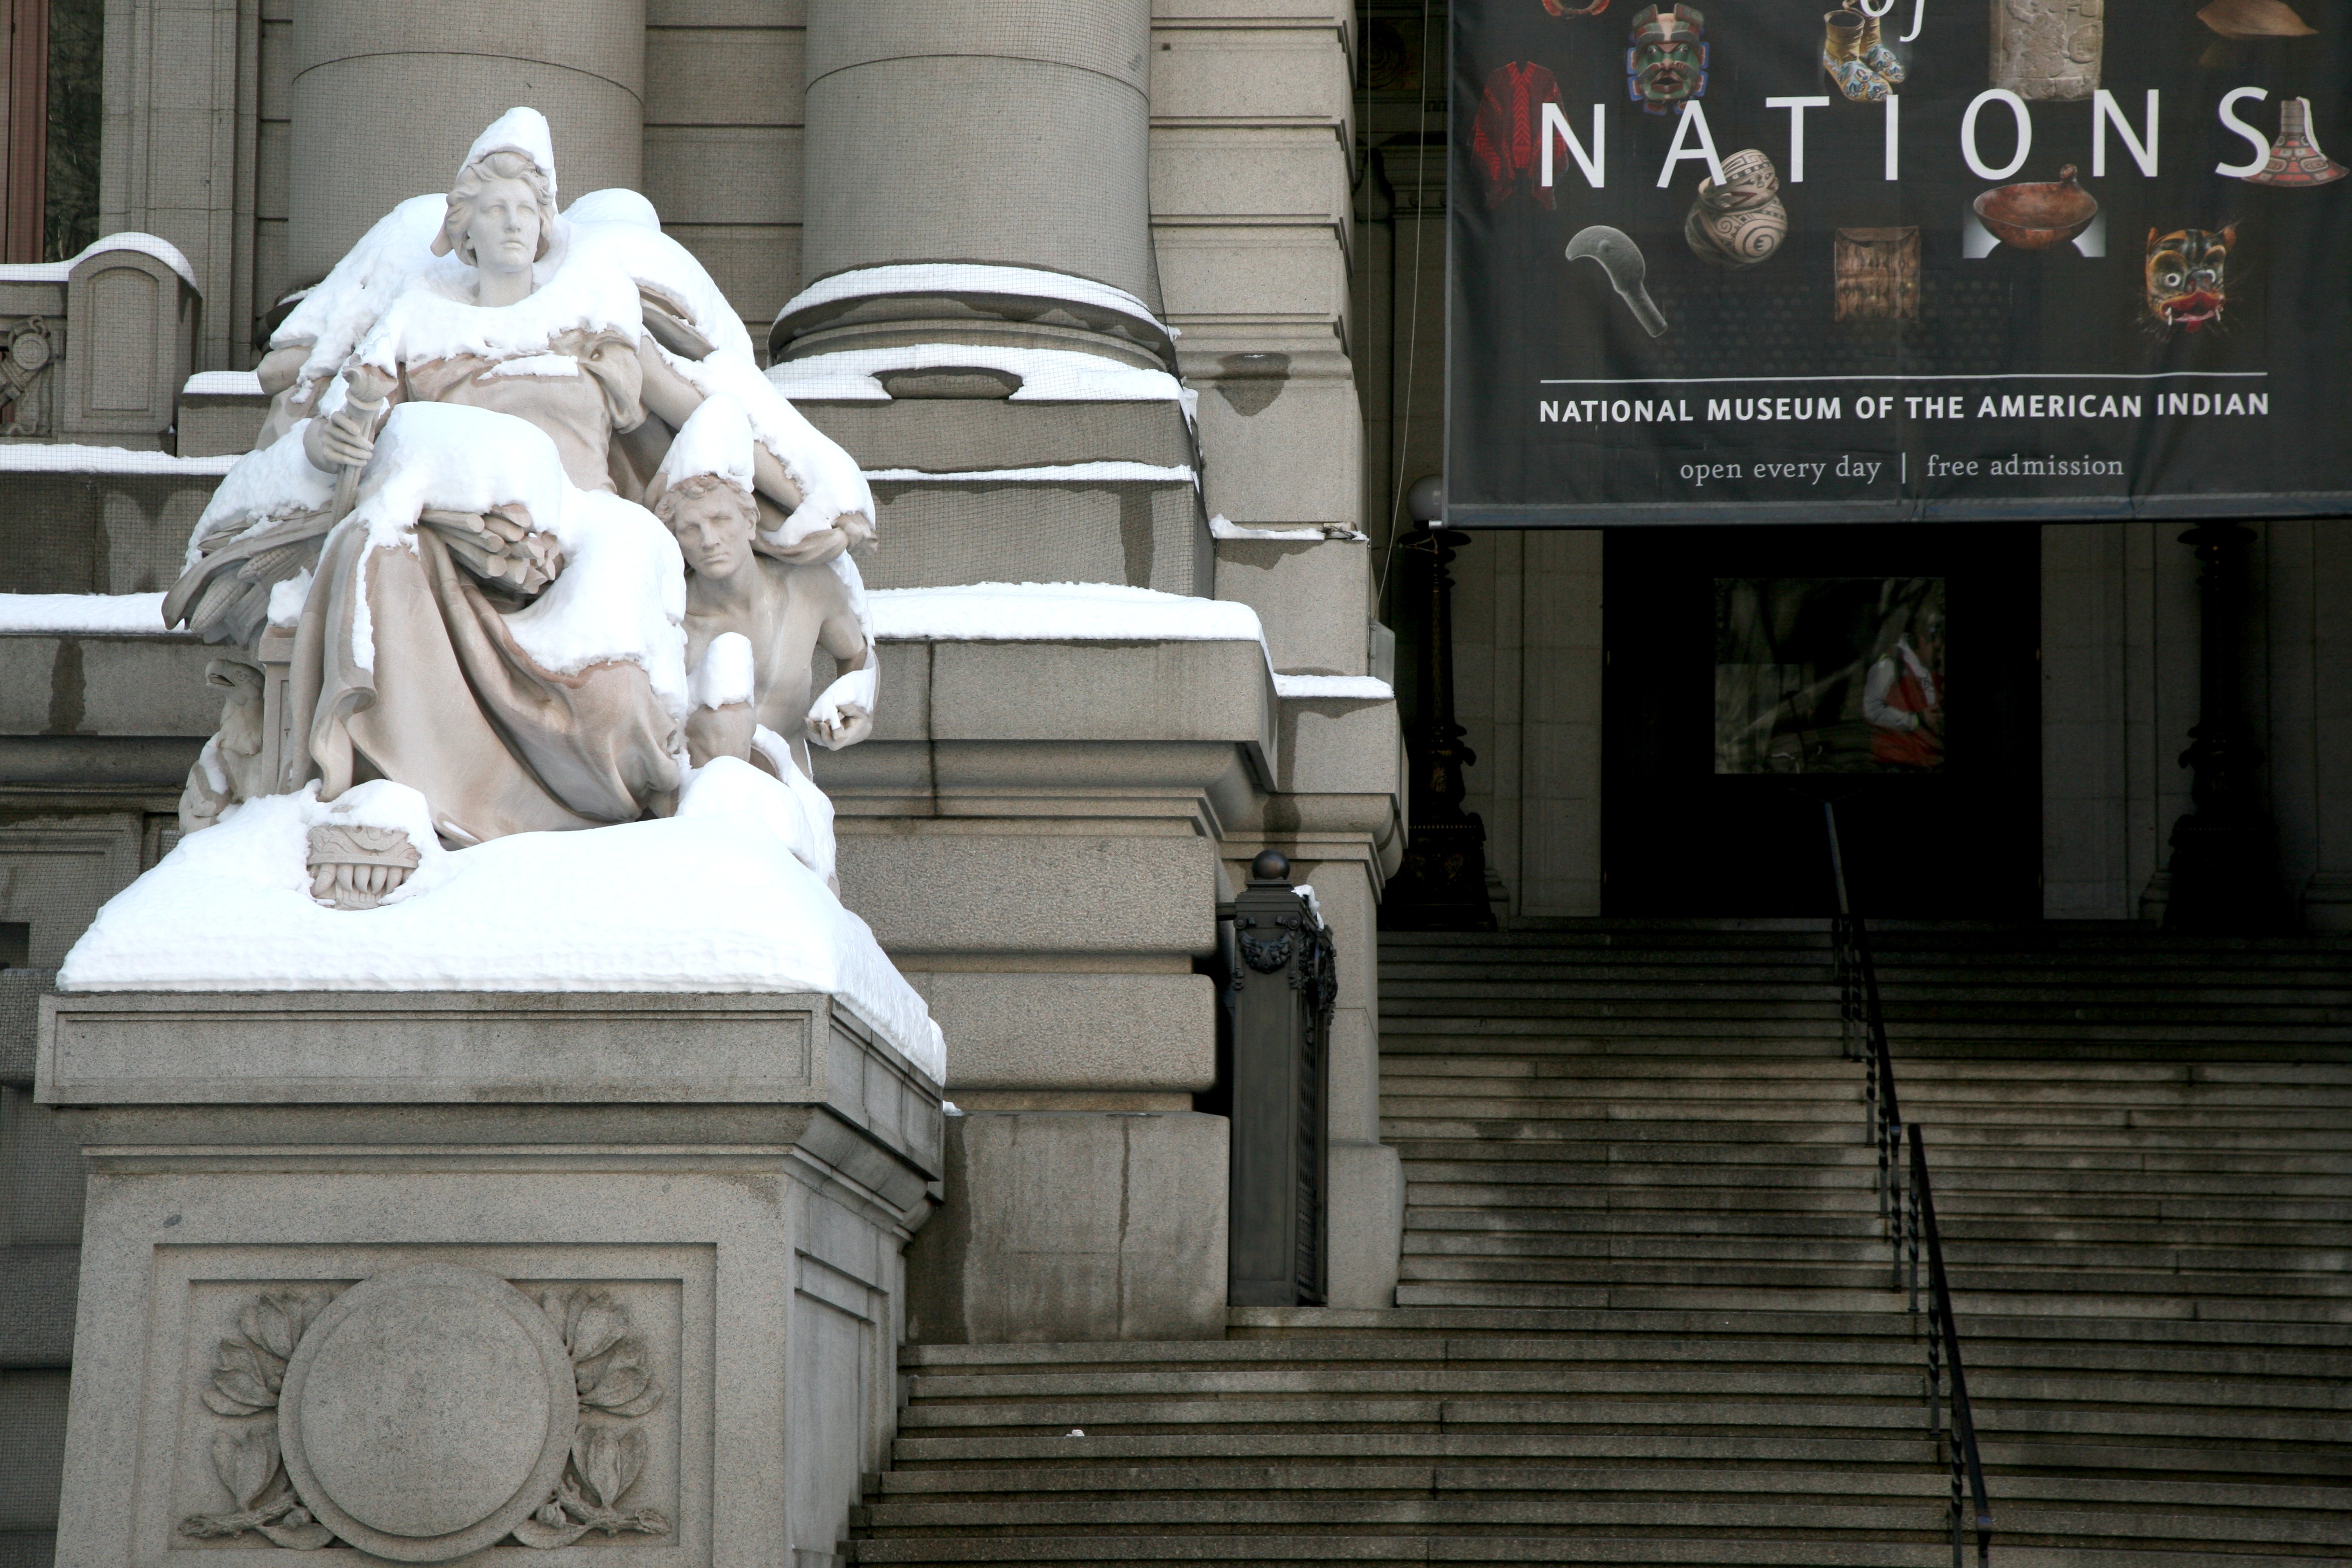
manhattan, monument, statue, nyc, canon, sculpture, art, newyork, newyorkcity, ny, 5d, tourist attraction, lowermanhattan, ef24105mmf4lisusm